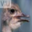
Label: bird